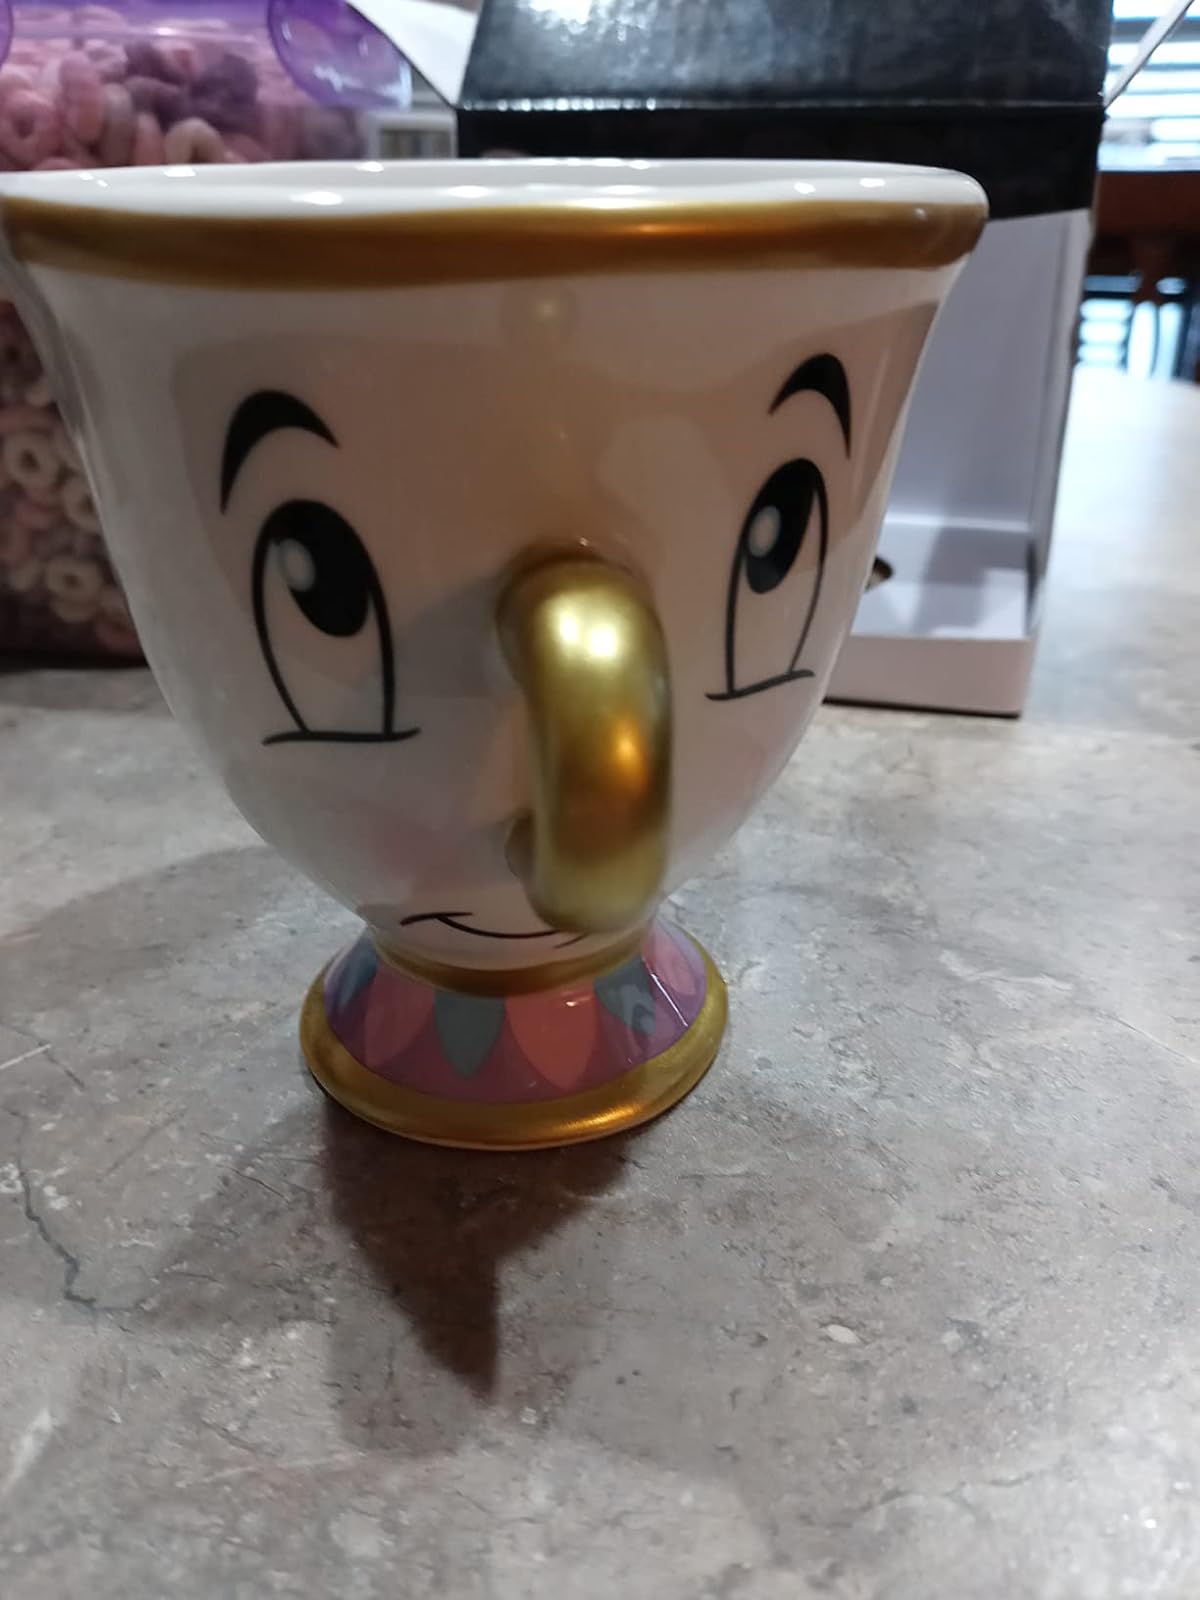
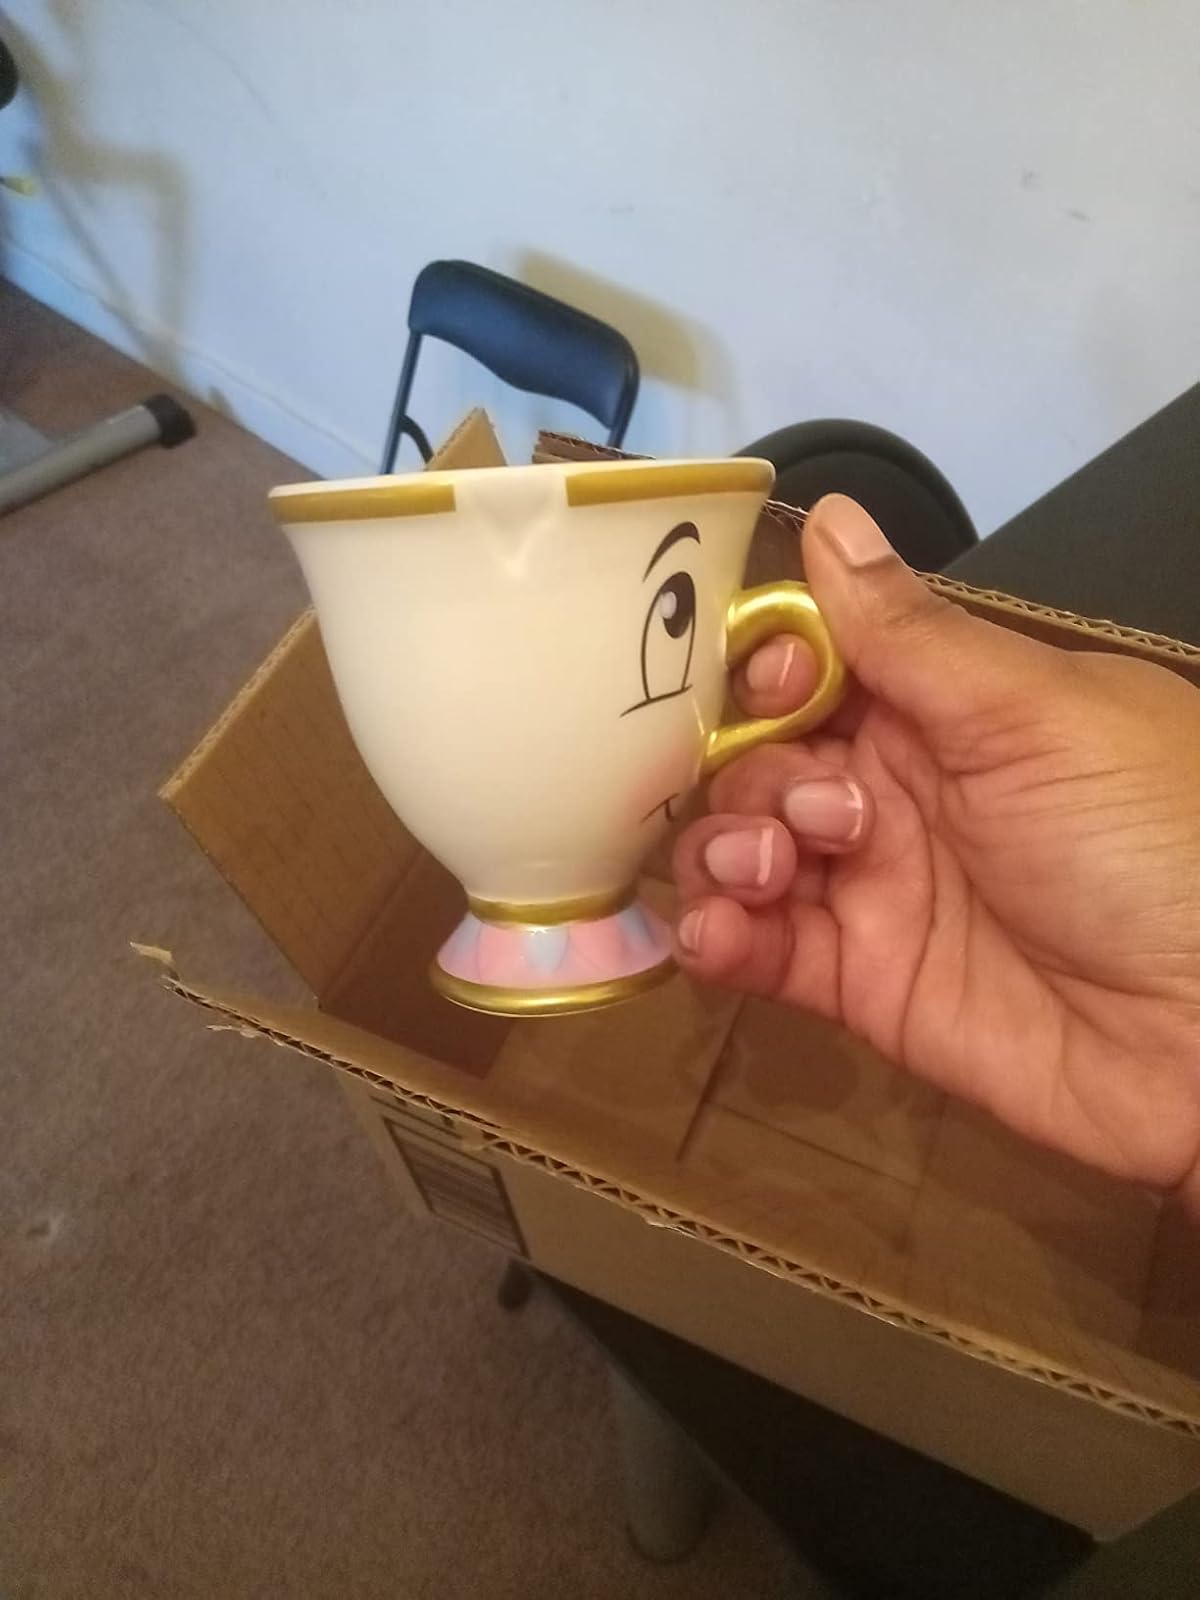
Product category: items_mug
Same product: yes